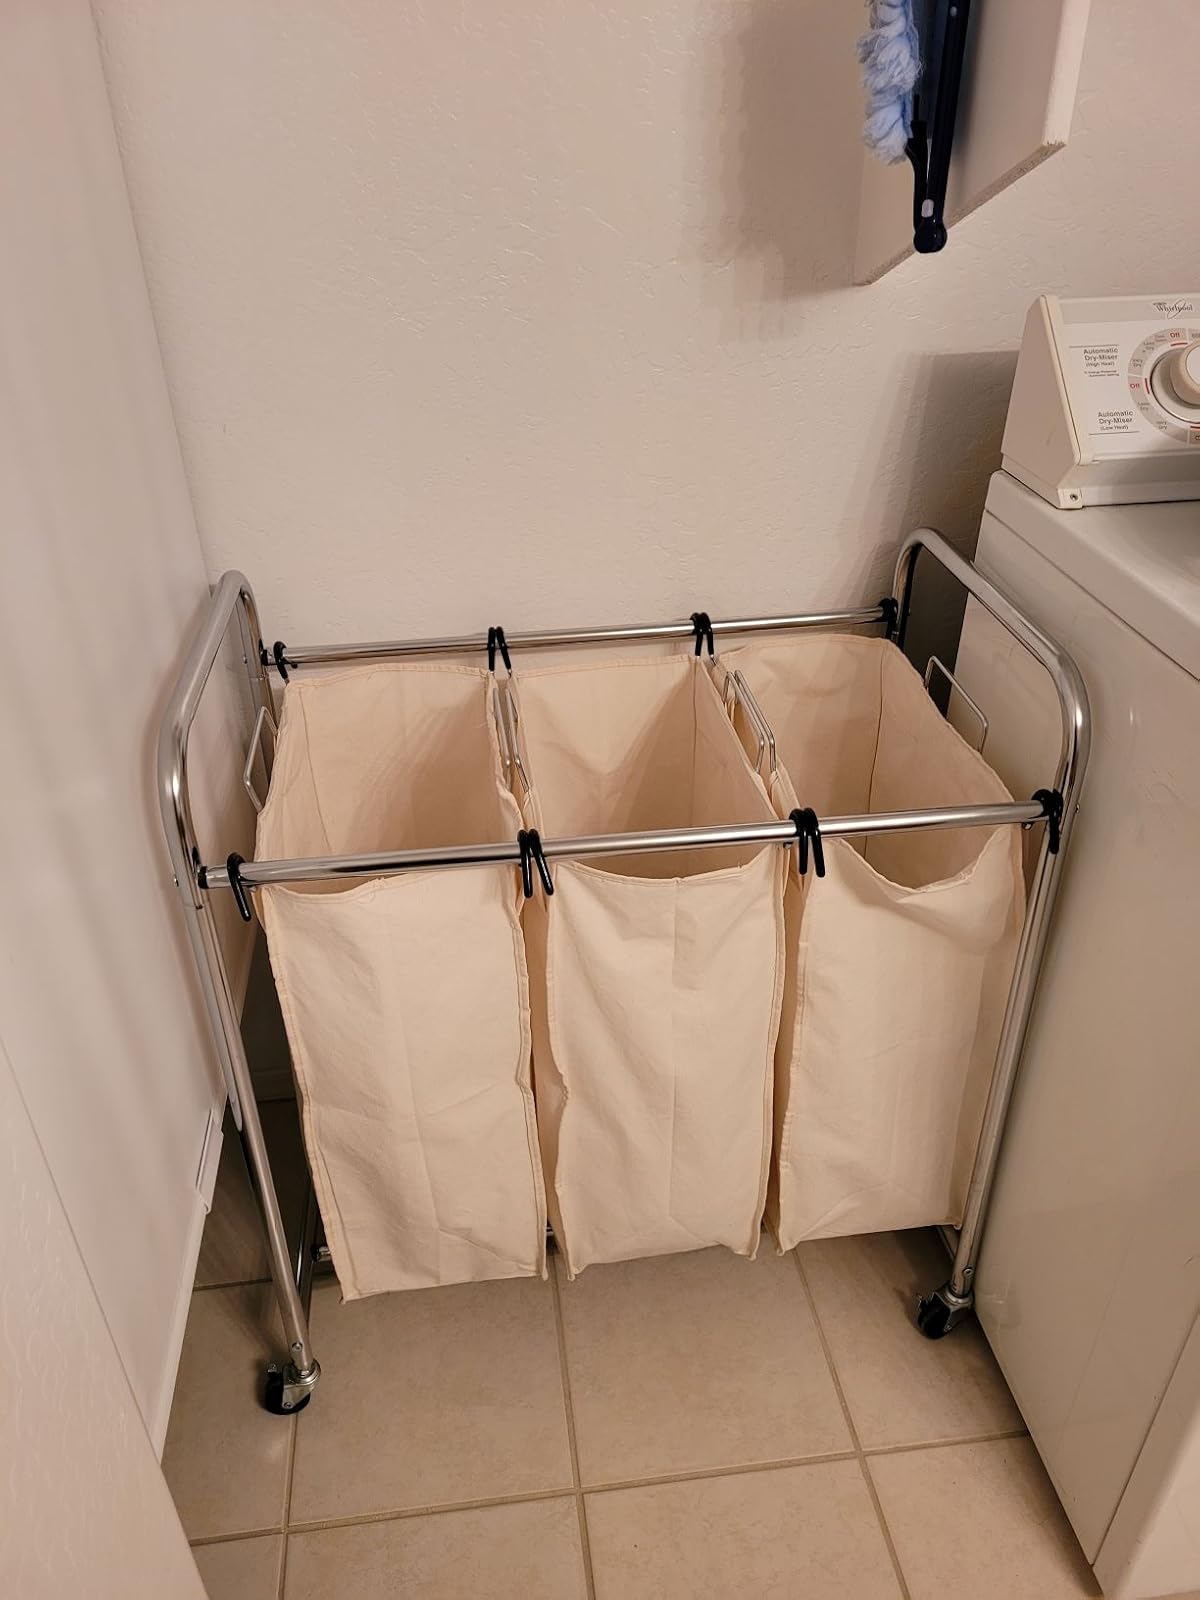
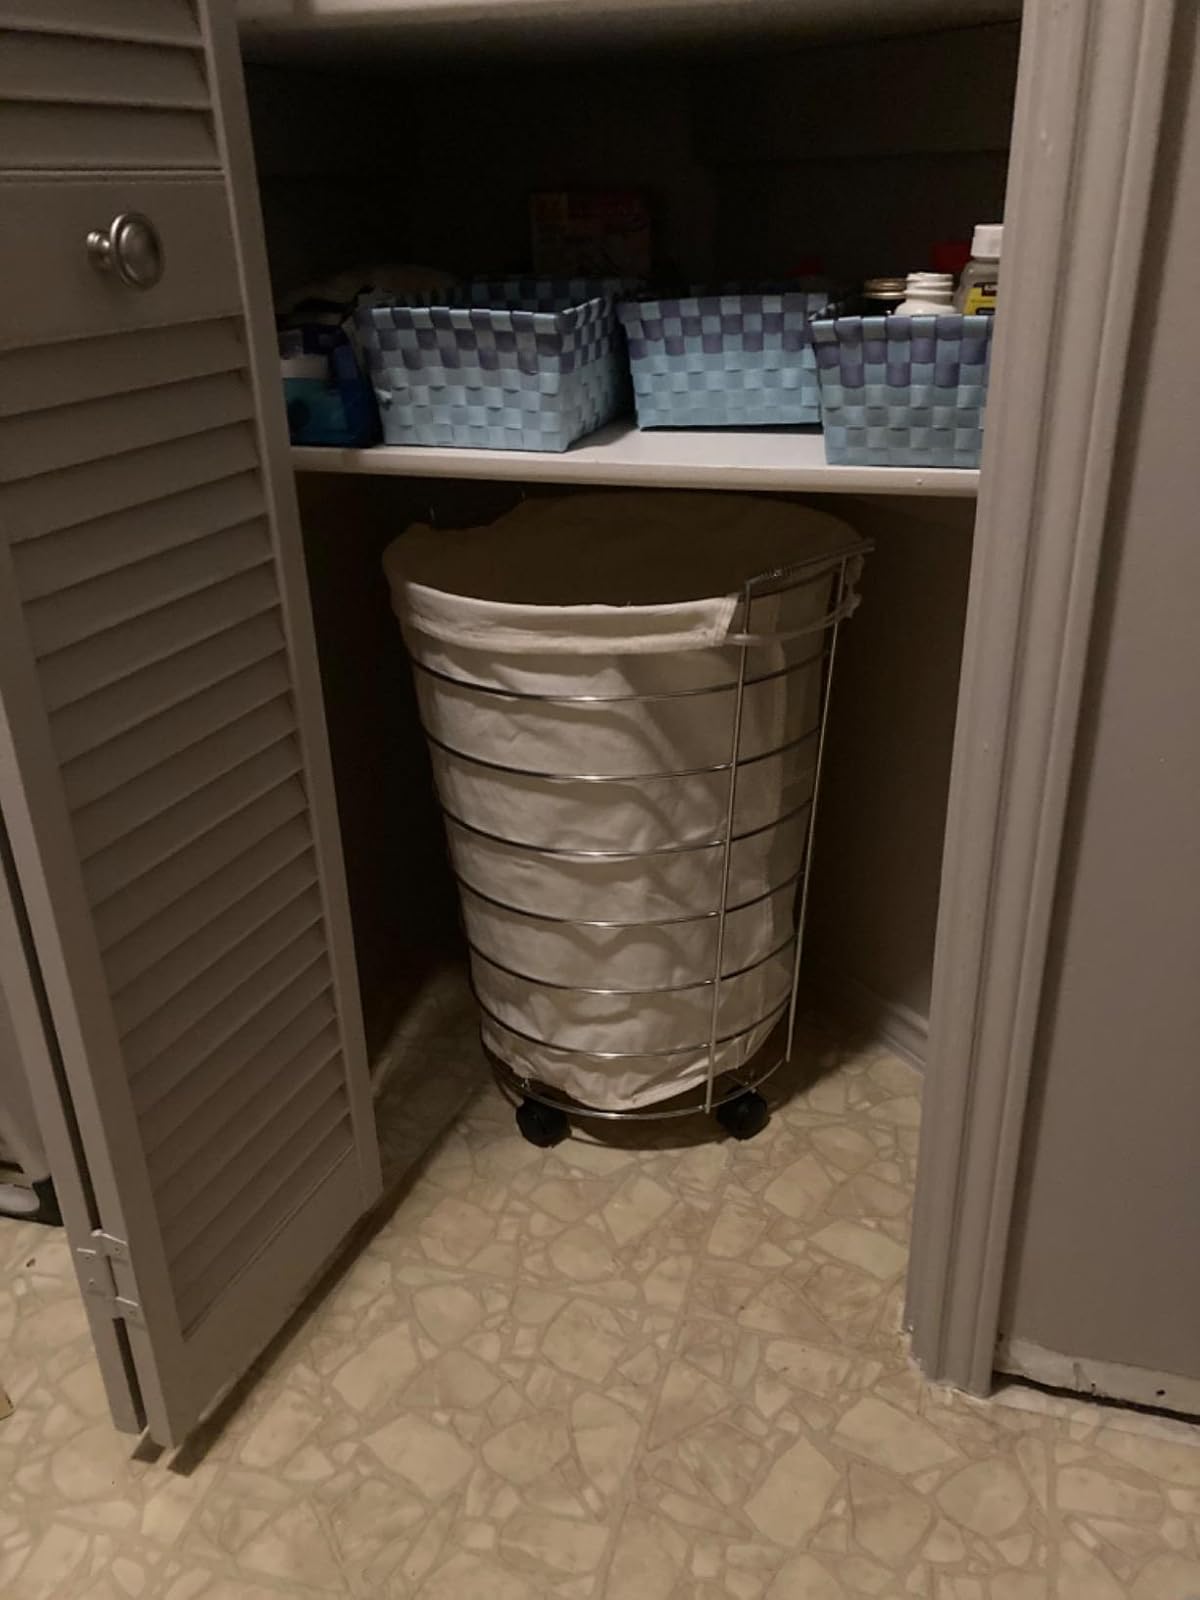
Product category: items_hamper
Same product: no